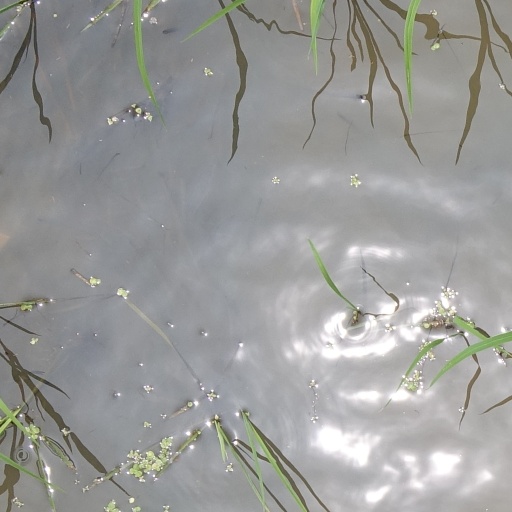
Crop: rice